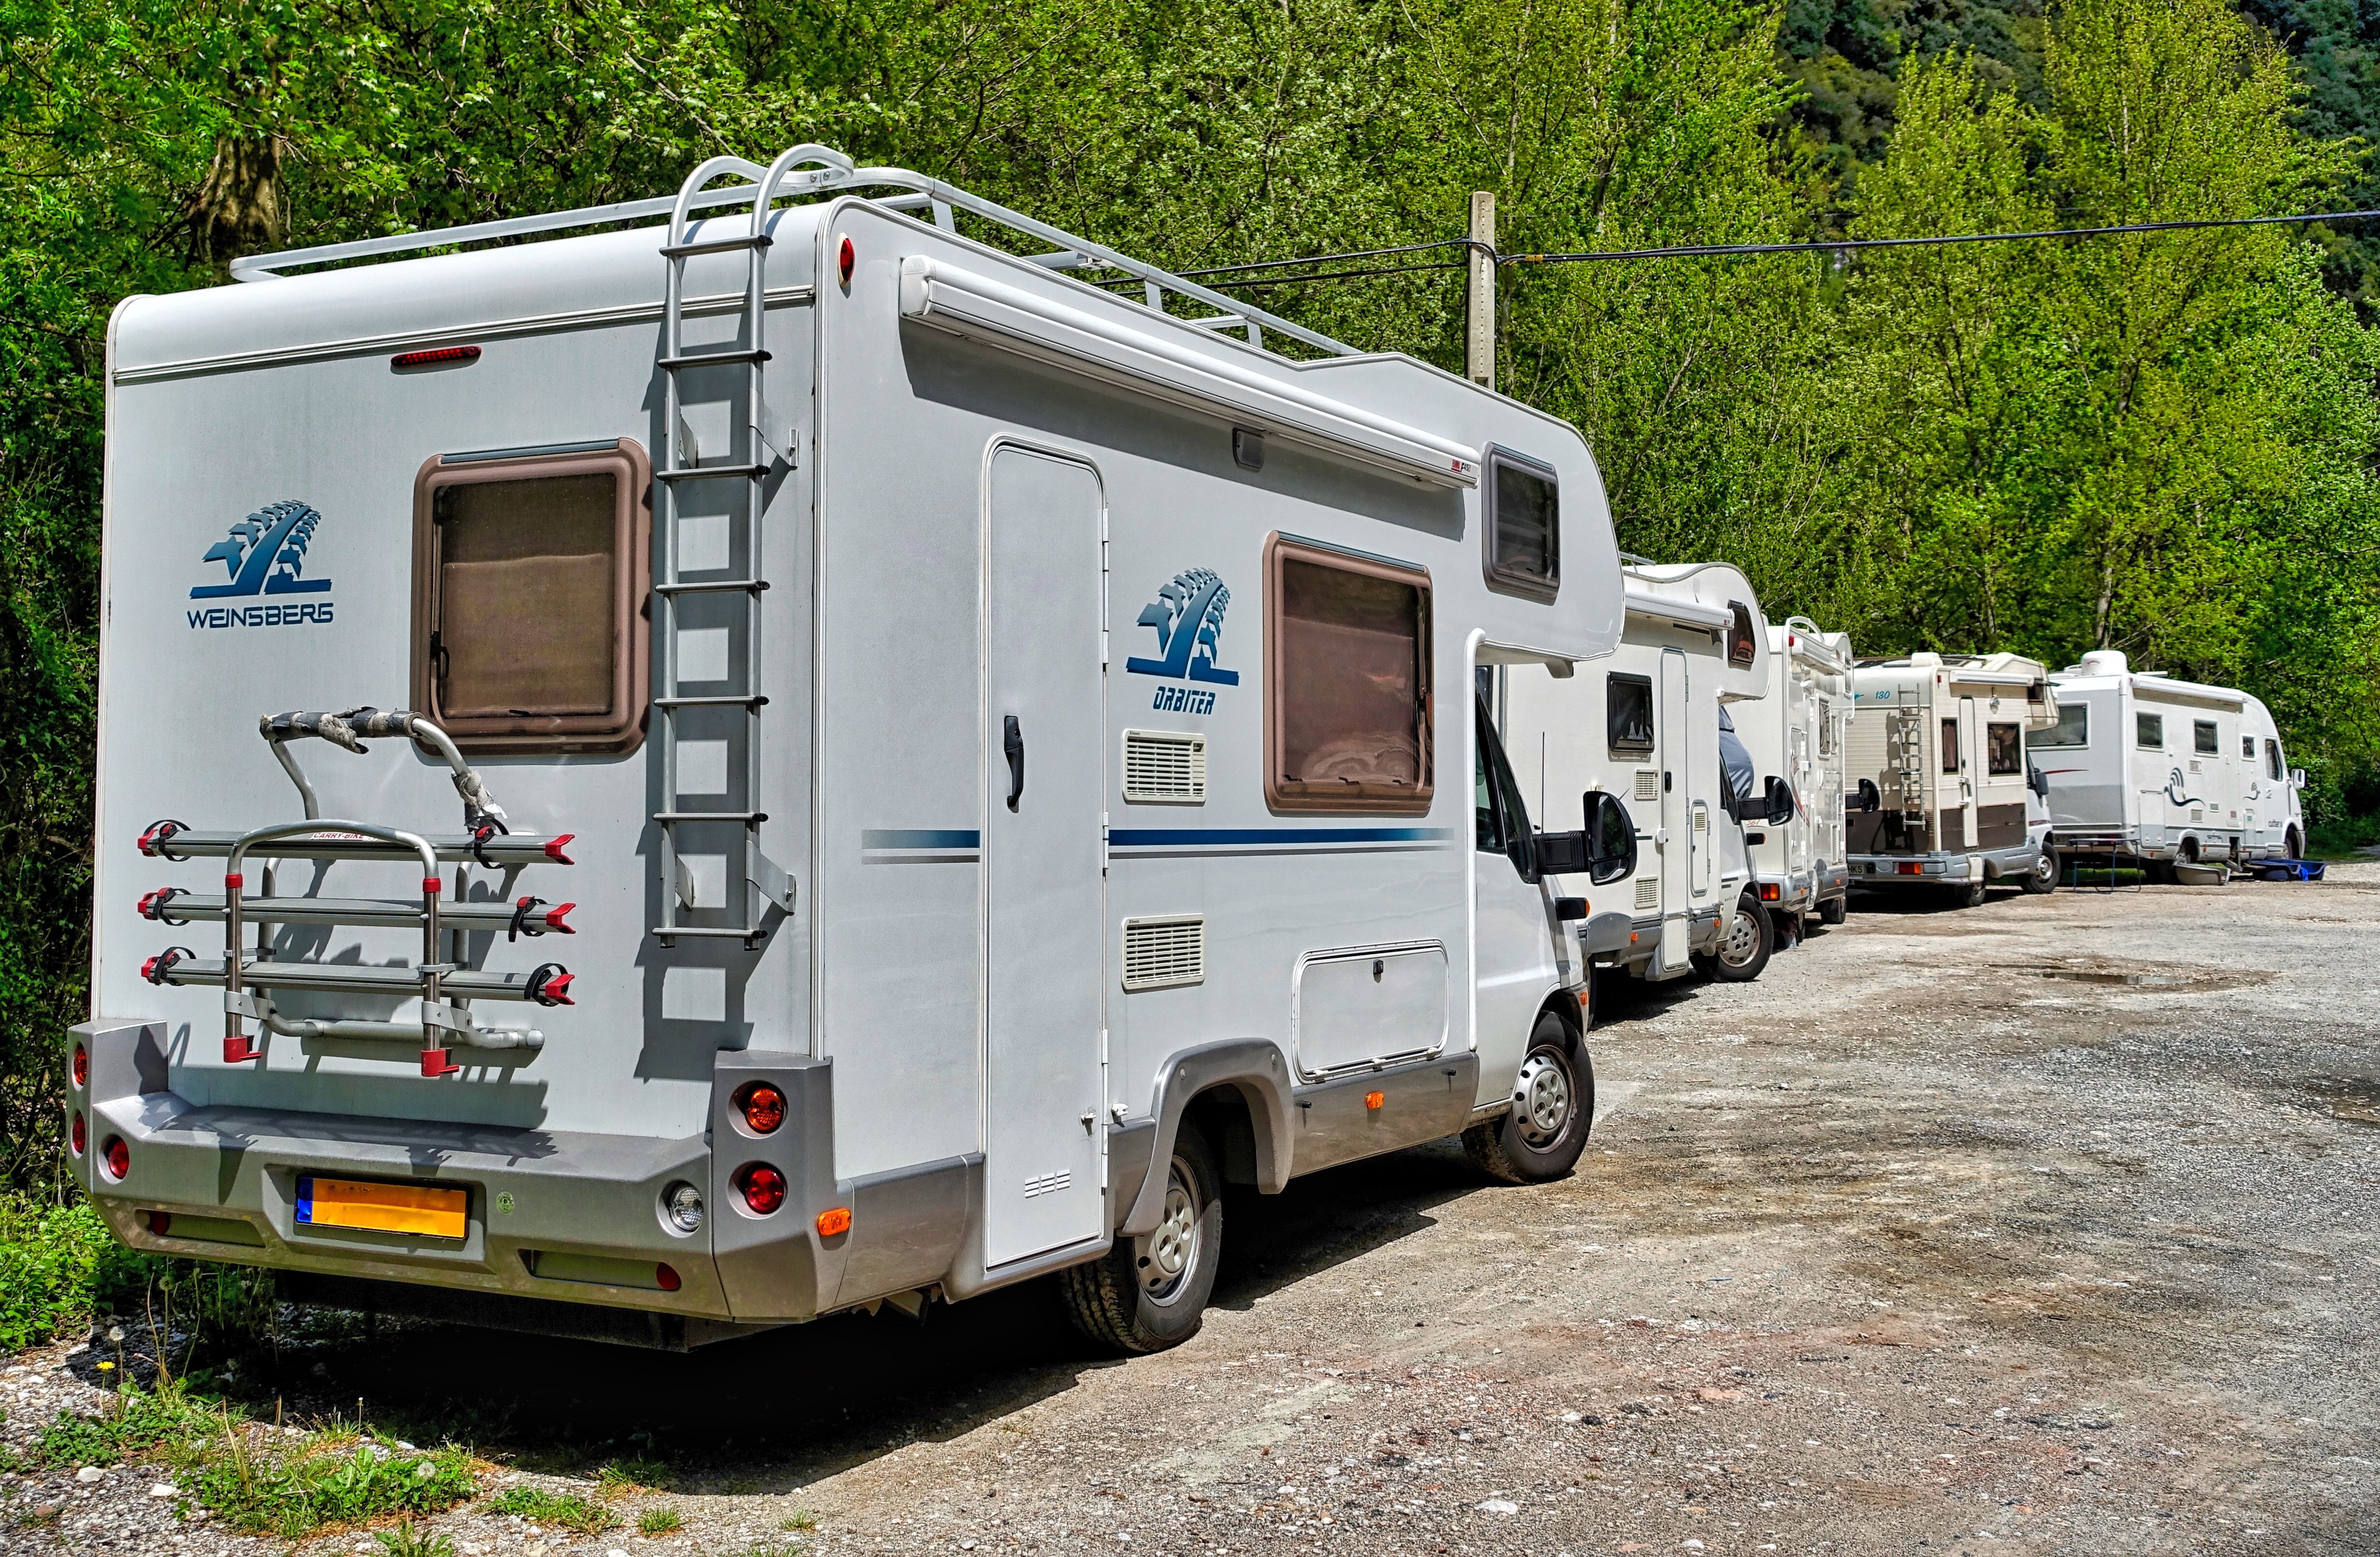
car, van, transport, vehicle, park, holiday, camping, art, campers, land vehicle, rv camping, recreational vehicle, motorhomes, automobile make